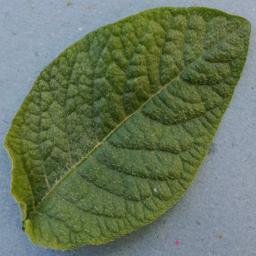
Etiqueta: Sana